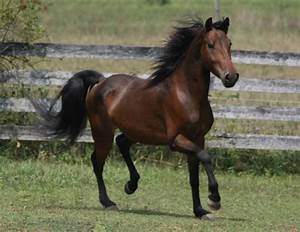
Label: horse